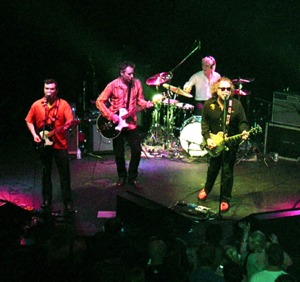
William Frederick Rieflin dit Bill Rieflin, est un musicien américain né le 30 septembre 1960 à Seattle et mort le 24 mars 2020 dans la même ville. Il est l'un des fondateurs du label de musique indépendant First World Music.